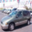
Label: automobile